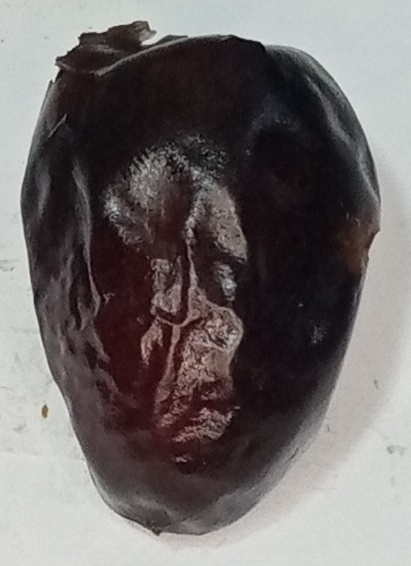
Variety: kupro
Size: large
Grade: grade-2